Pierre Belon Lapisse

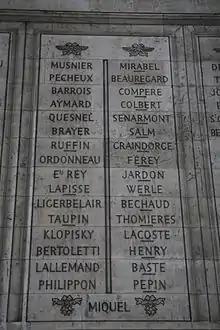
LAPISSE is the tenth name on Column 37 (left) of the Arc de Triomphe.

Pierre Belon Lapisse, Baron de Sainte-Hélène (25 November 1762 – 30 July 1809) commanded an infantry division in Napoleon's armies and was fatally wounded fighting against the British in the Peninsular War. He enlisted in the French Army during the reign of Louis XVI and fought in the American Revolutionary War. Appointed an officer at the start of the French Revolutionary Wars, he rose in rank to become a general officer by 1799. From 1805 to 1807 during the Napoleonic Wars, he led a brigade in the Grande Armée at Dornbirn, Jena, Kołoząb, Golymin, and Eylau. After promotion he commanded a division in the thick of the action at Friedland in 1807.